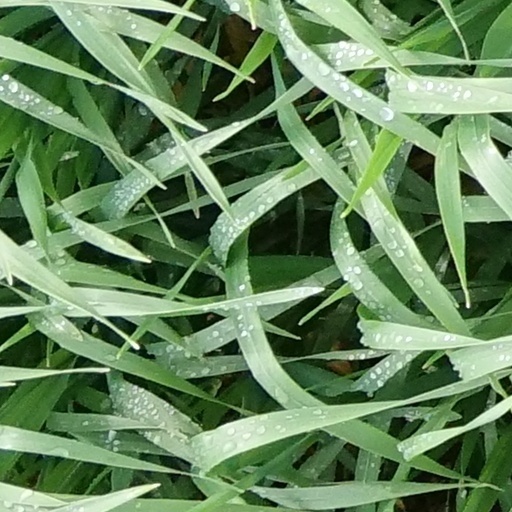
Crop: wheat